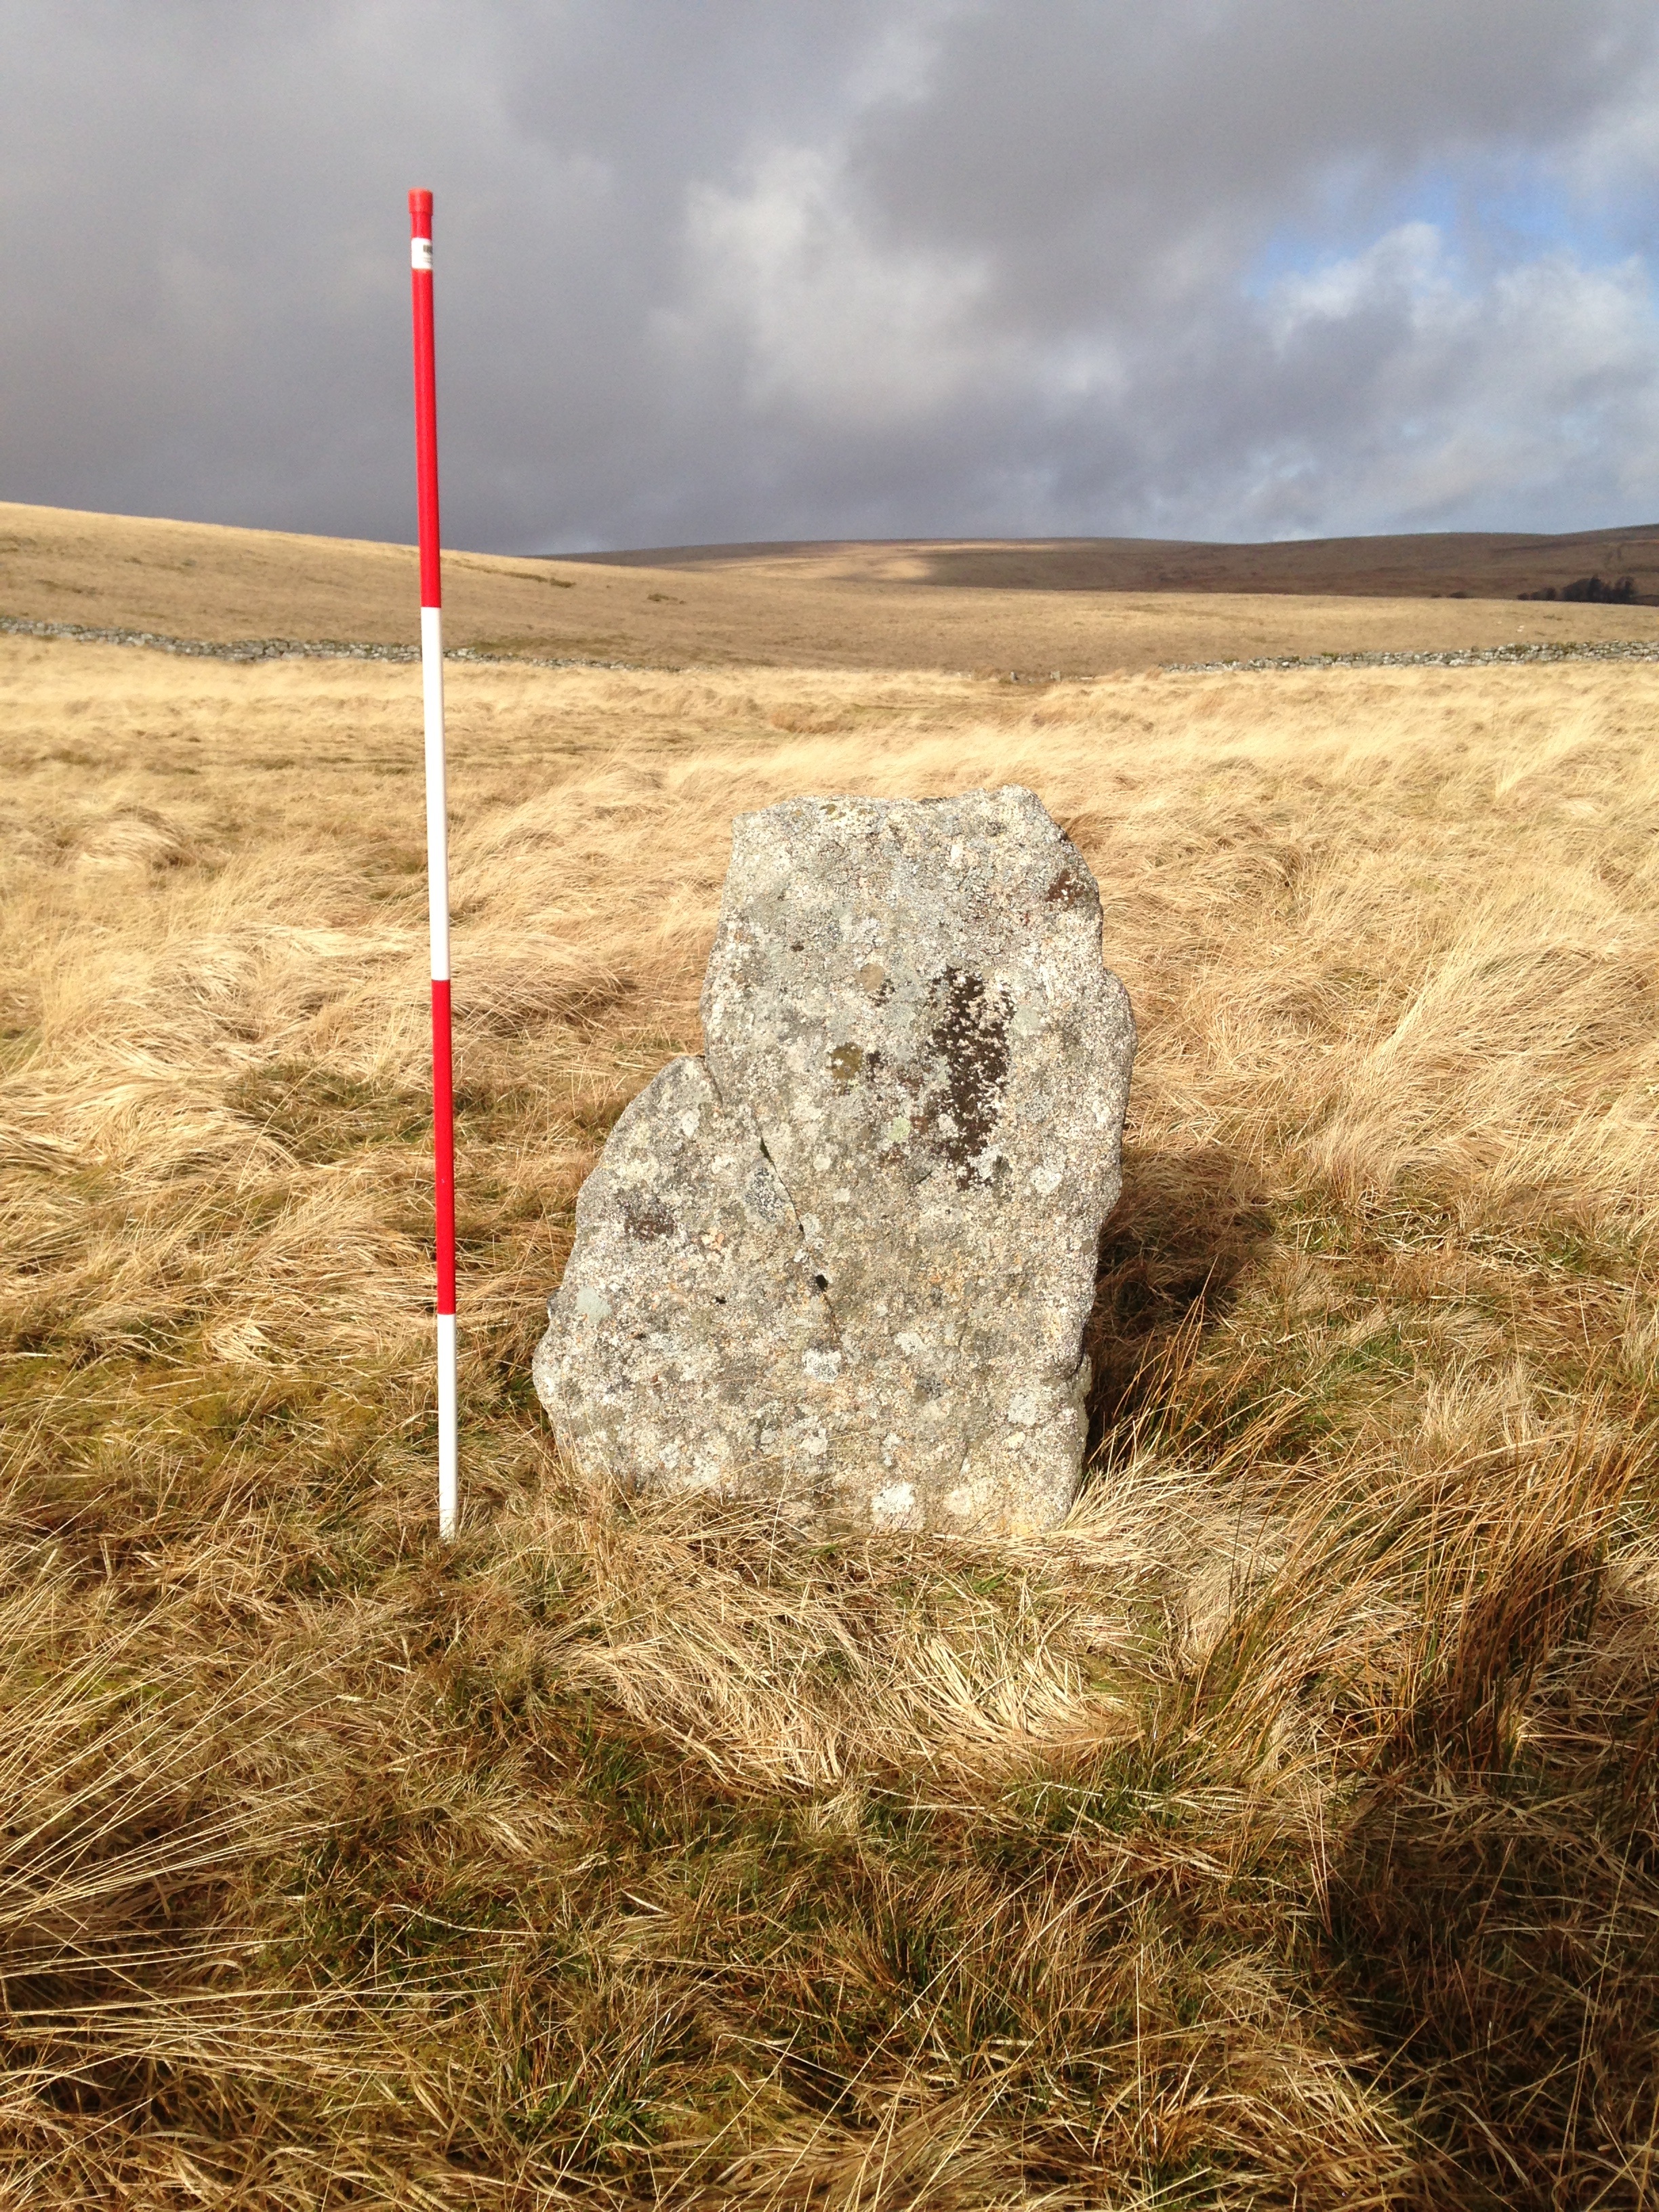
landscape, grass, rock, hay, field, prairie, countryside, hill, wind, old, stone, monument, rural, soil, ancient, uk, england, national, moor, outcrop, british, granite, devon, moorland, dartmoor, monolith, tor, steppe, neolithic, grass family